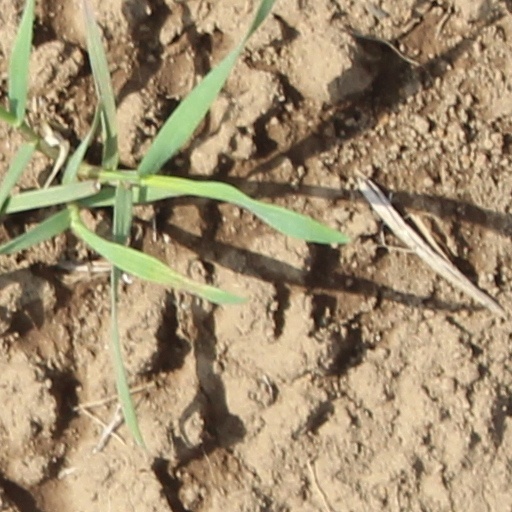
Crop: wheat